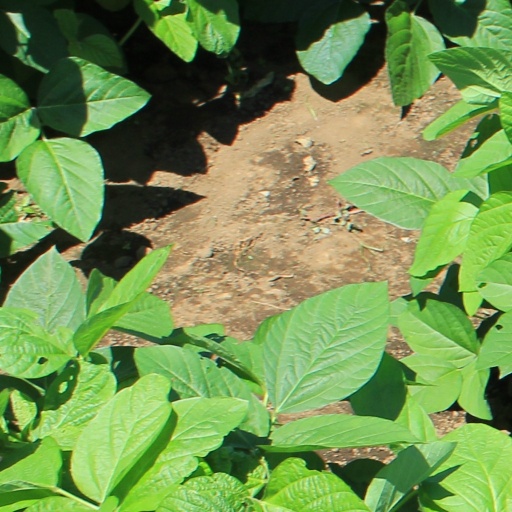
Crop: soybean